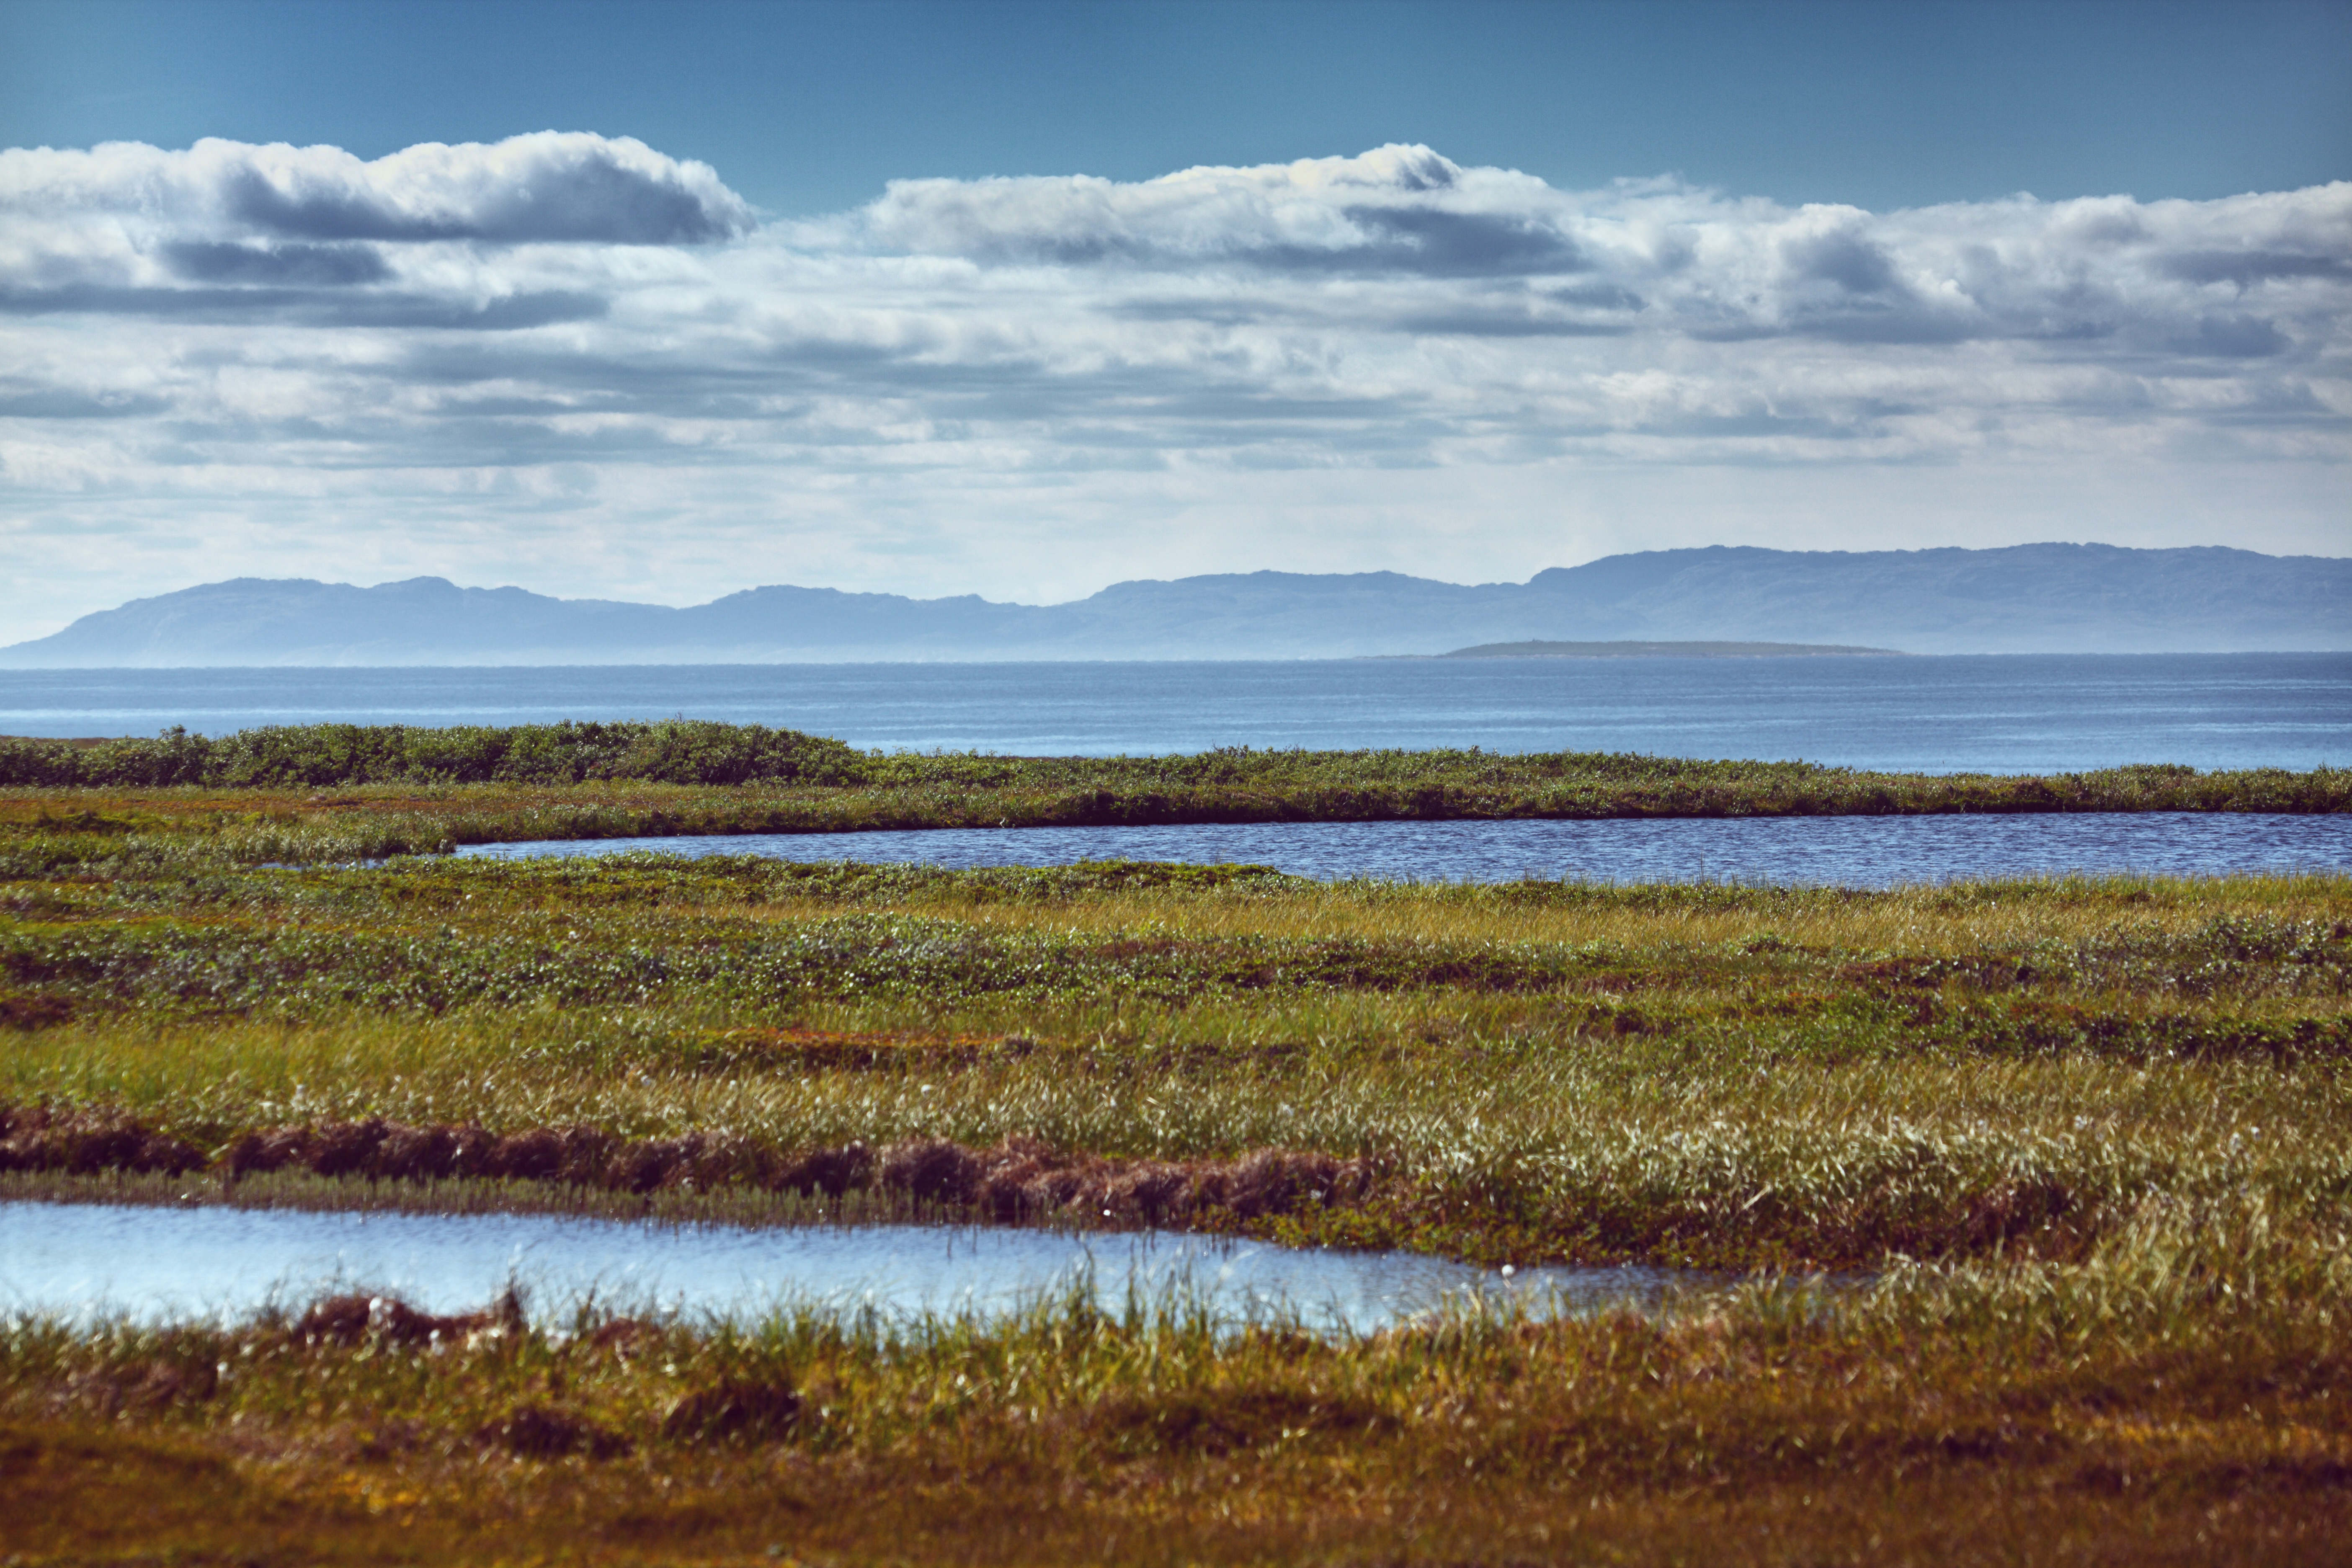
landscape, sea, coast, water, nature, grass, horizon, marsh, swamp, wilderness, cloud, sky, meadow, prairie, shore, lake, river, mountain range, reflection, scenery, reservoir, plain, clouds, mountains, grassland, wetland, bog, plateau, habitat, loch, ecosystem, estuary, tundra, steppe, salt marsh, mudflat, natural environment, geographical feature